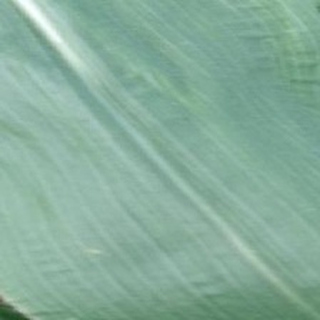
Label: healthy_corn